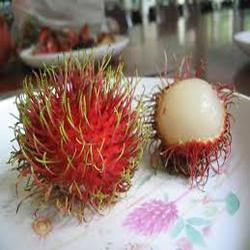
Label: Rambutan